Avdat

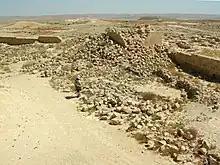
Avdat earthquake damage

The Byzantine era fortress lies to the north-west of the Temple Precinct, roughly covering an area of 2500 square meters.